Karl Aben

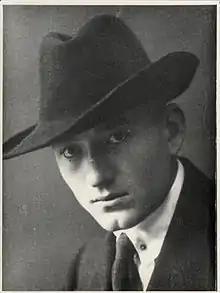
Karl Aben

Karl Aben (Latvian: "Kārlis Abens"; 23 September 1896 – 22 October 1976) was an Estonian and Latvian linguist and translator. In Estonia, he became known as the country's foremost translator from Latvian at the time (translated works of Jānis Rainis, Vilis Lācis and Andrejs Upīts, among many others), but he also translated from Estonian into Latvian (Oskar Luts "Abandoned House"). Aben was born into an Estonian family in Northern Latvia, he studied at the University of Tartu, graduating with a degree in philology in 1940.